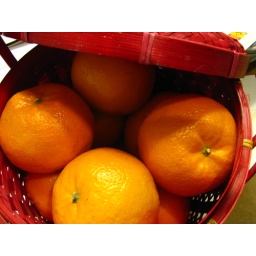
Lucky oranges, in a red traditional Chinese basket